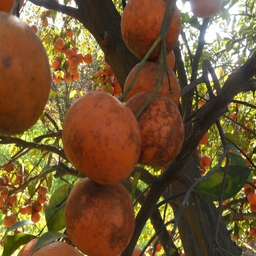
Plant part: fruit
Disease: canker